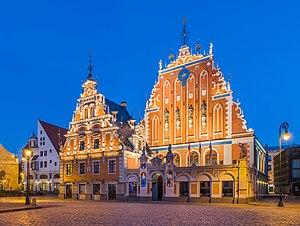
La culture de la Lettonie, pays de l'Europe du Nord, désigne d'abord les pratiques culturelles observables de ses habitants.